Ehud Barak

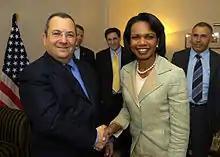
Ehud Barak and Condoleezza Rice (2007)

In 2005, Barak announced his return to Israeli politics, and ran for leadership of the Labor Party in November. However, in light of his weak poll showings, Barak dropped out of the race early and declared his support for veteran statesman Shimon Peres. Following his failed attempt to maintain leadership of the Labor party, Barak became a partner of the investment company SCP Private Equity Partners, Pennsylvania. He also established a company "Ehud Barak Limited" which is thought to have made over NIS 30 million.